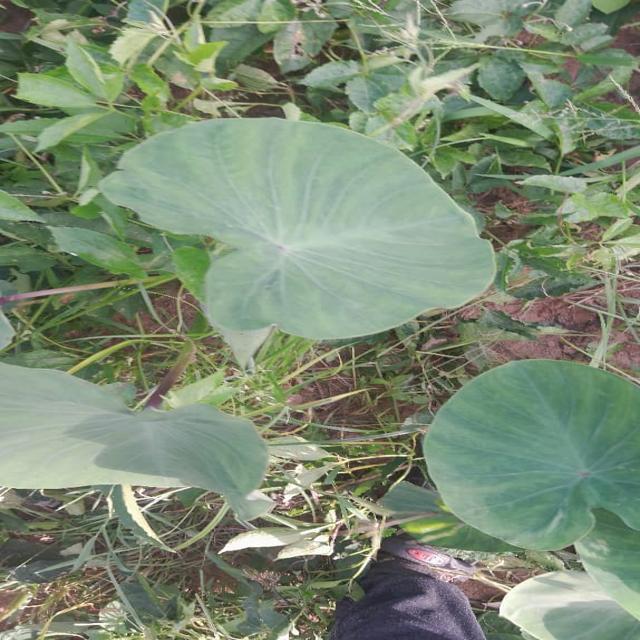
Label: Healthy